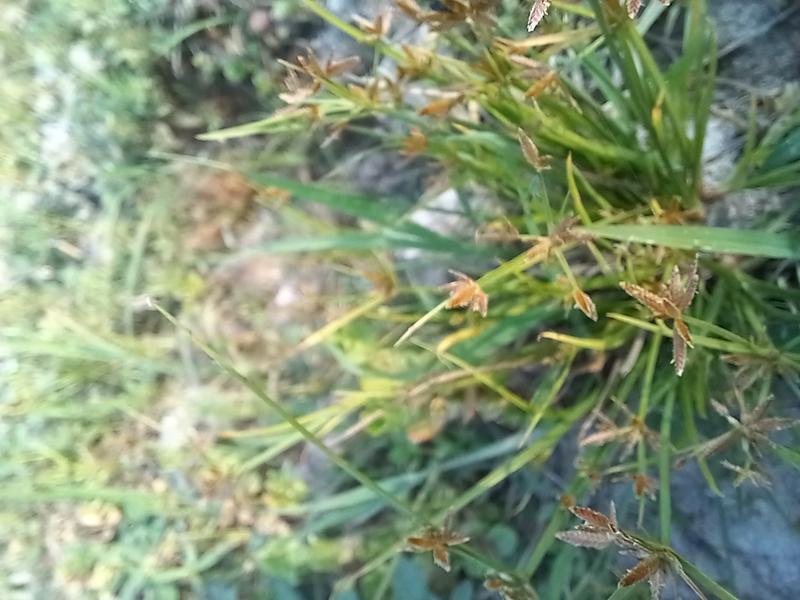
Weed species: Cyperus ochraceus